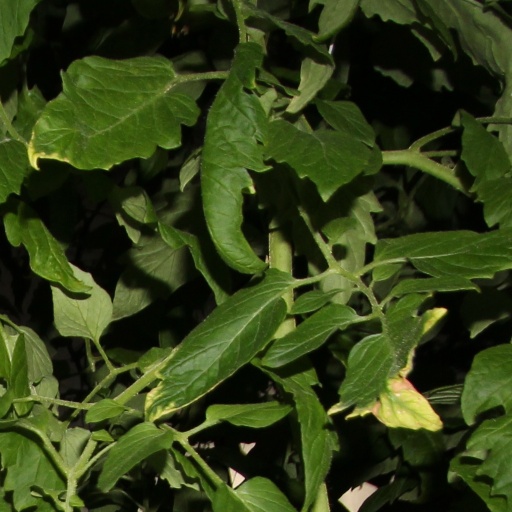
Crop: tomato